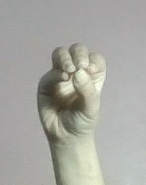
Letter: ha